Muhammet Karavuş

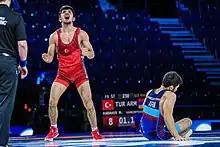
2021 World Juniors Championships

Muhammet Karavuş (born 10 June 2002) is a Turkish freestyle wrestler competing in the 57 kg division. He is a member of Sivas Belediyesi. He won the silver medal in the men's 57kg event at the 2024 European Wrestling Championships held in Bucharest, Romania.